Dorota Dziekiewicz-Pilich

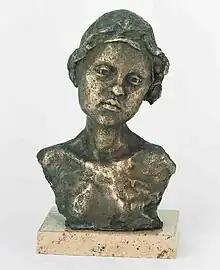
Portrait of Madzia

Dziekiewicz-Pilich creates sculptures mainly made of bronze with the lost-wax casting technique. Her favourite types of sculptures are portrait and grotesque. She also makes small forms like: statuettes, medals, commemorative plaques, jewellery and other items.